Swanborough Tump

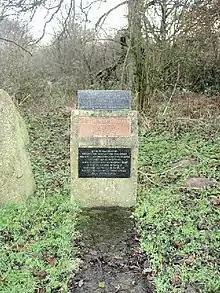
Swanborough Tump marker stone

Swanborough Tump is a mound of earth in Manningford parish, Wiltshire, England. It has been considered to be a bowl barrow dating from the Bronze Age and is listed as a scheduled monument.